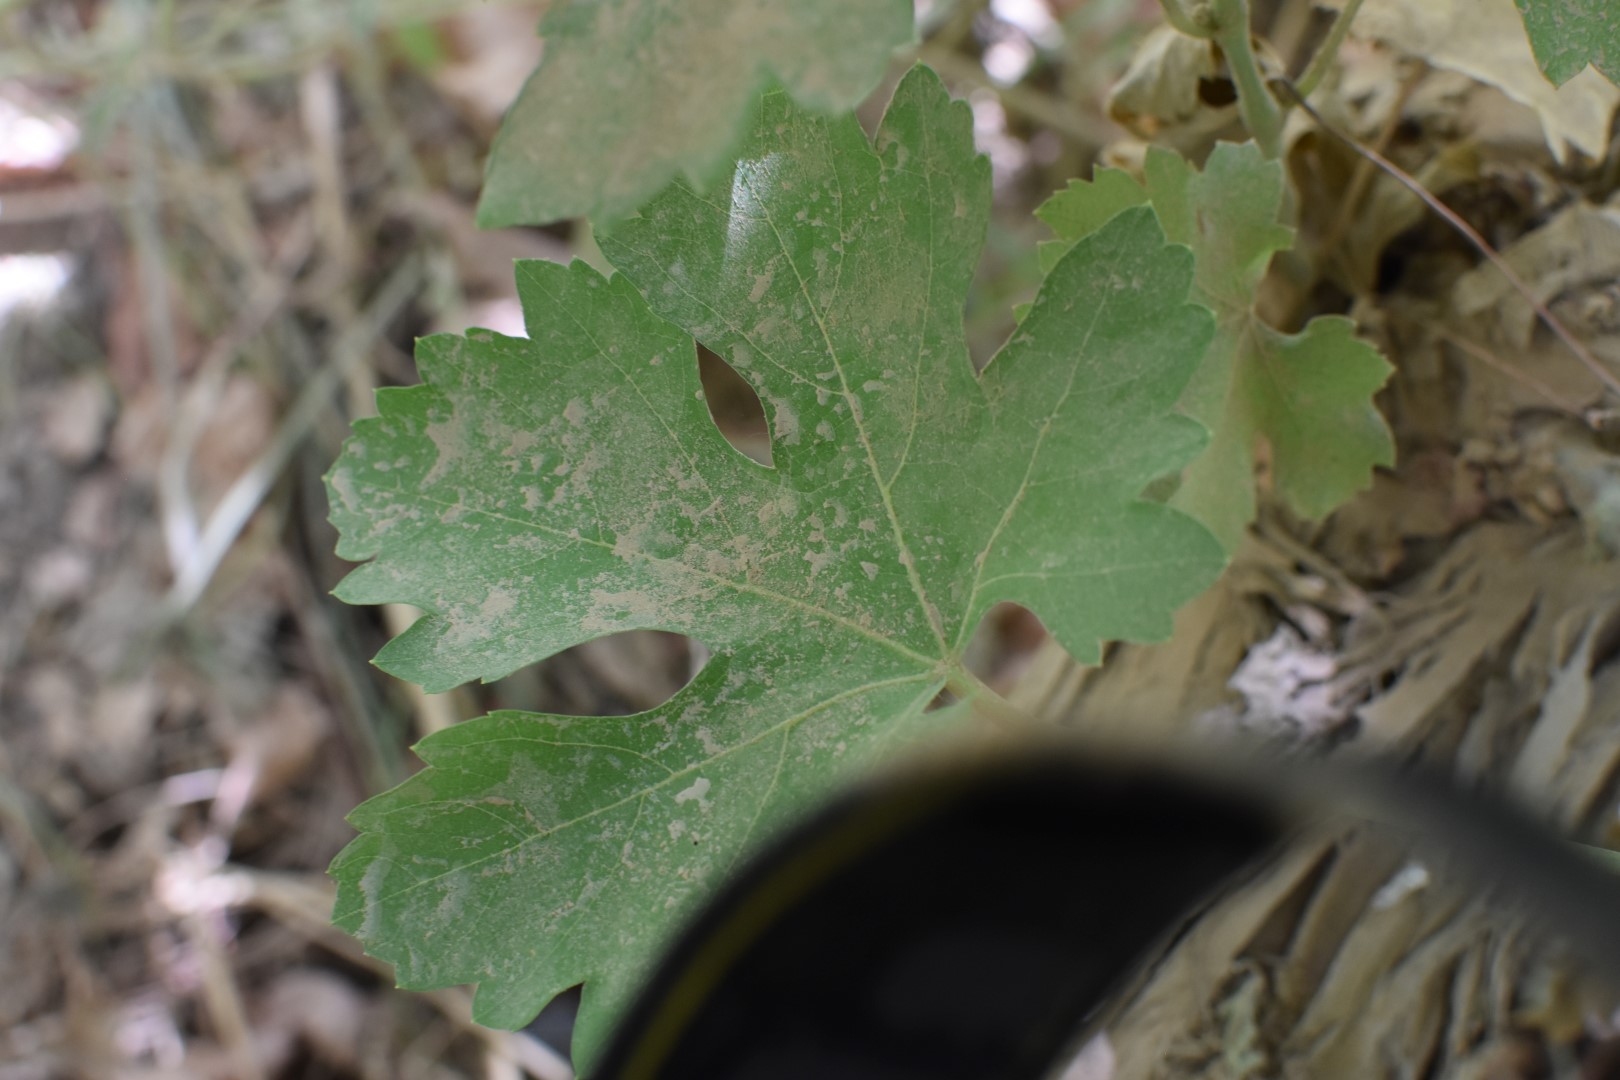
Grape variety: Riasi